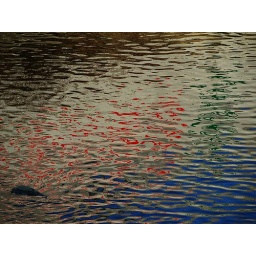
&lt;b&gt;'You can't cross the sea merely by standing and staring at the water. &lt;/b&gt;~ Rabindranath Tagore